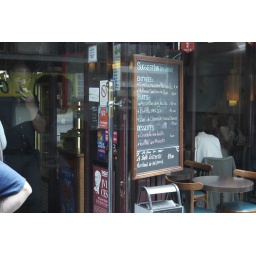
Taken from a bus window in Paris.